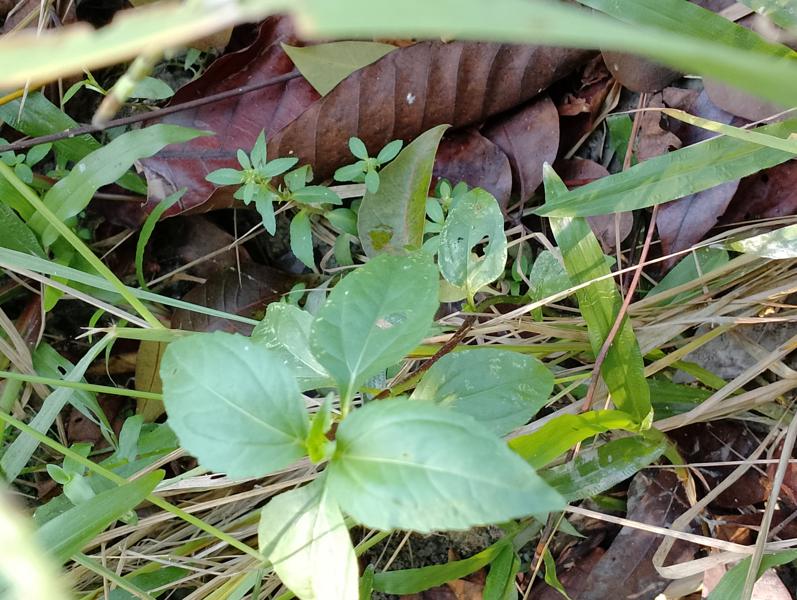
Weed species: Synedrella nodiflora